Bryant McKinnie

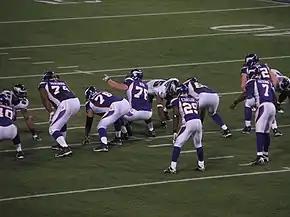
McKinnie (#74 in purple jersey) with the Minnesota Vikings, January 2009

McKinnie was selected seventh overall in the first round by the Minnesota Vikings in the 2002 NFL draft. Following a 98-day holdout, he joined the team just two days before the Viking's Week 9 game against the Tampa Bay Buccaneers. McKinnie made his professional debut during the second possession of the Viking's Week 10 game against the New York Giants, a 27–20 loss.